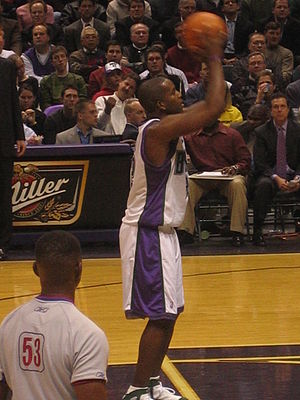
Michael Redd
Michael Redd er en amerikansk basketballspiller, der spiller som shooting guard i NBA-klubben Milwaukee Bucks. Han har spillet i klubben siden han kom ind i ligaen i år 2000.